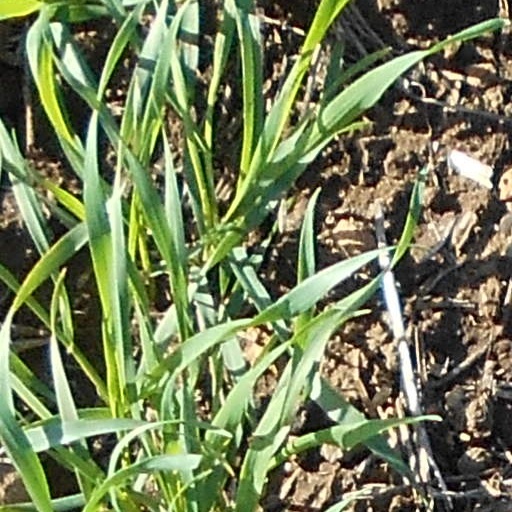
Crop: wheat